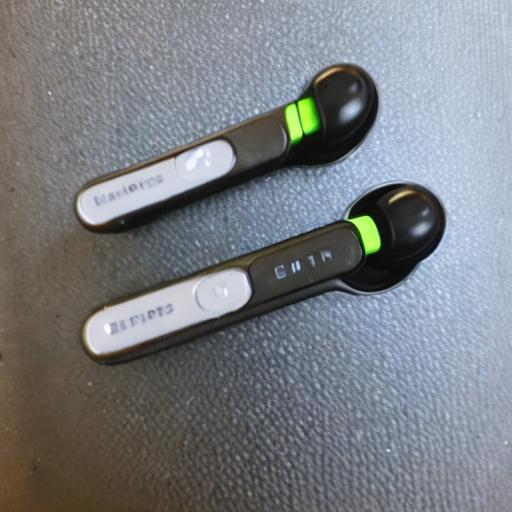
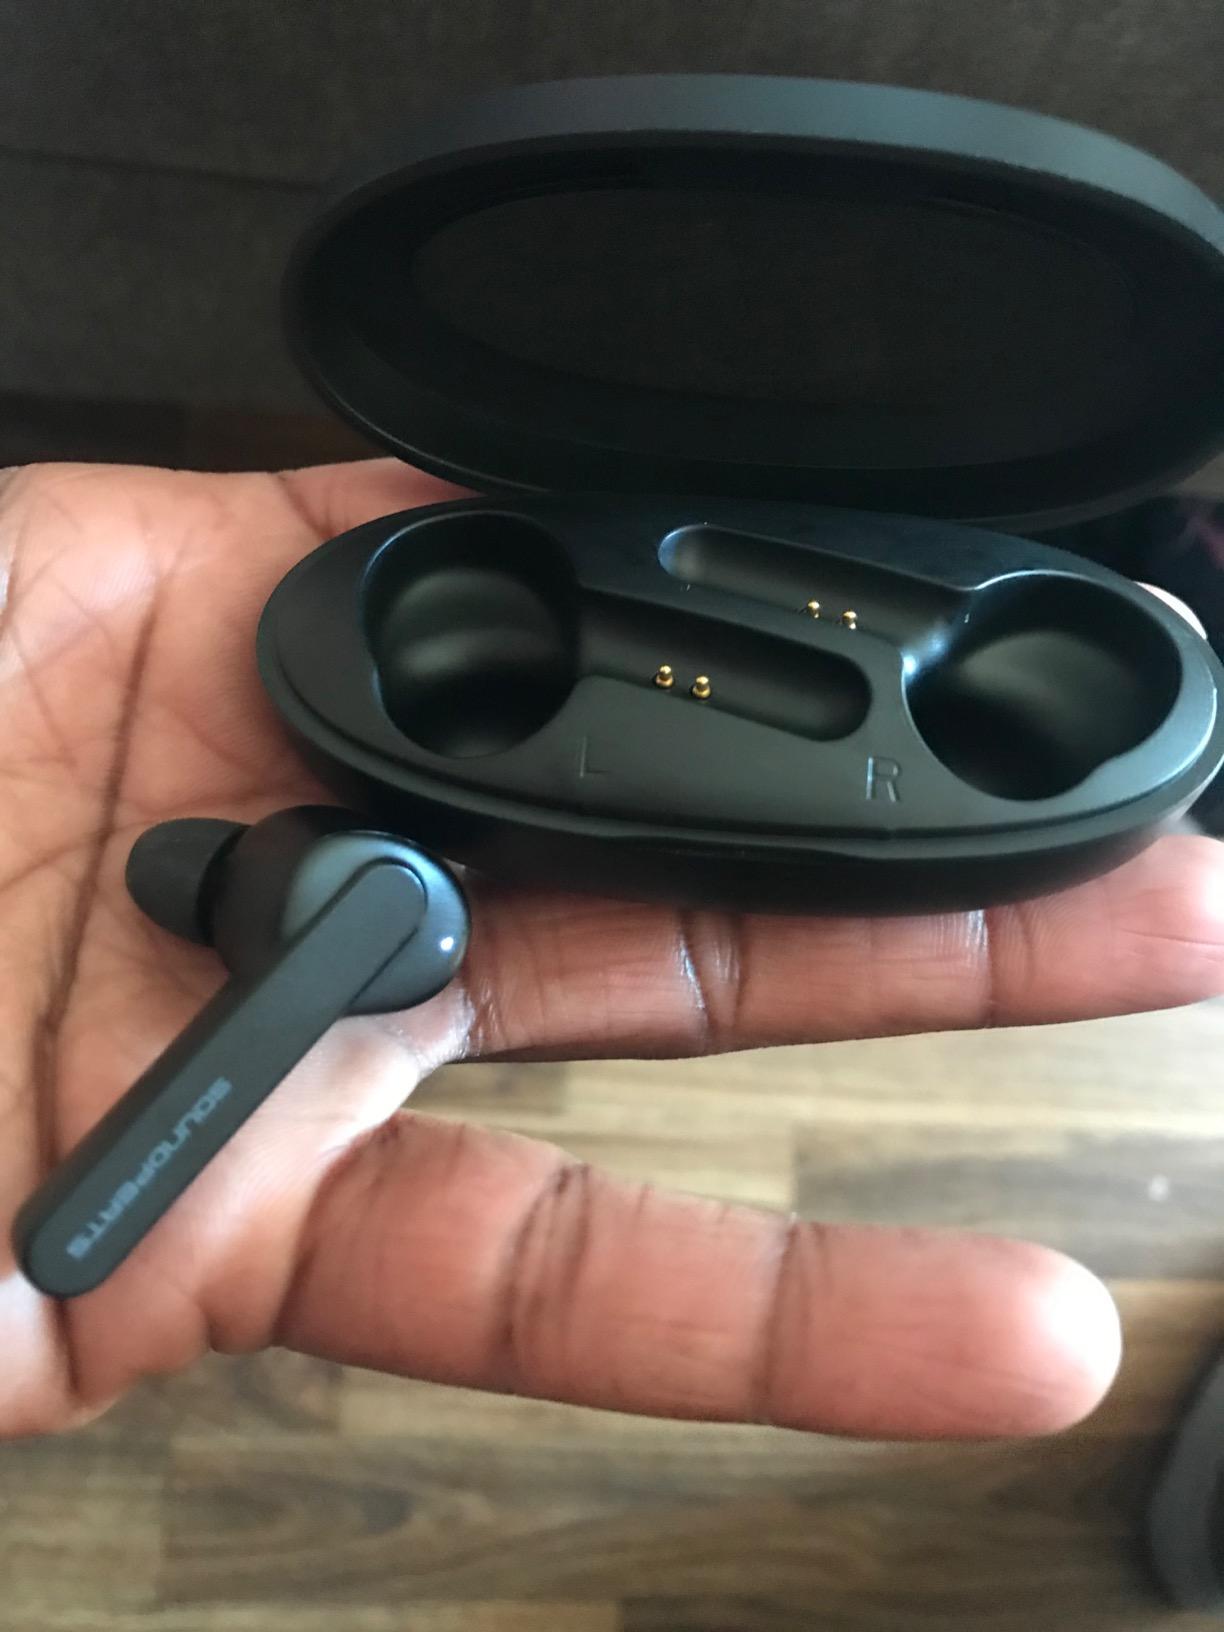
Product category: earbuds
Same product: no